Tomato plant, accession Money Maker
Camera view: vertical (180 deg); turntable rotation: 180 degrees
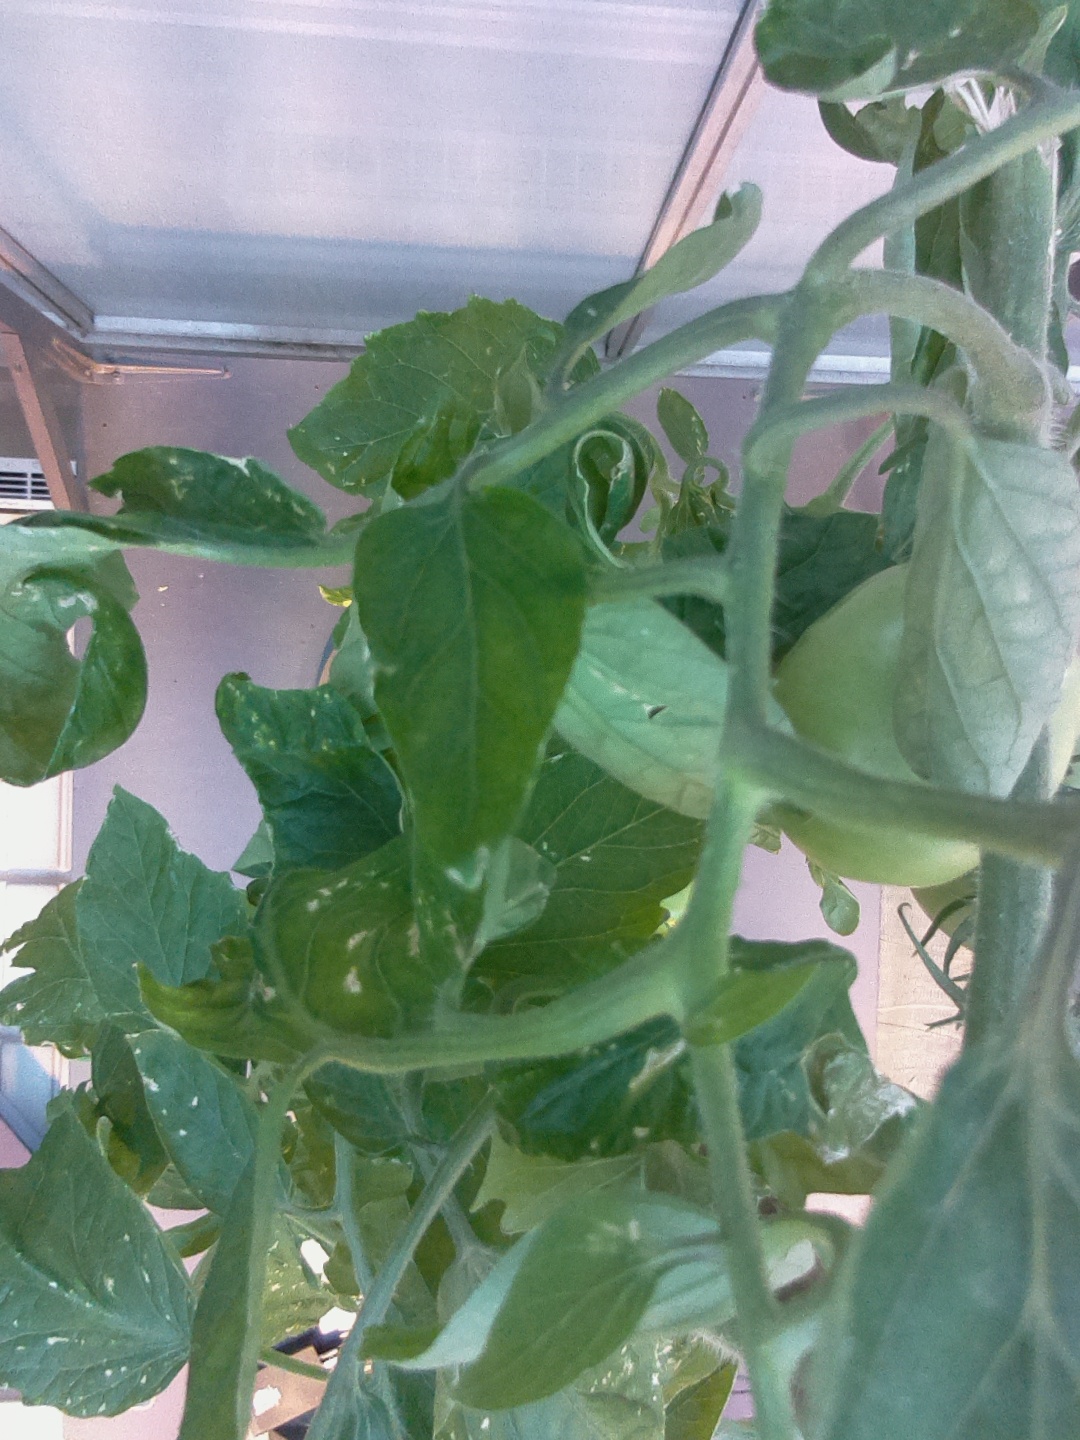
BBCH growth stage 77: 70%-80% of final fruit size